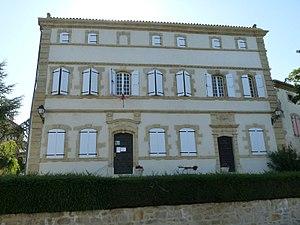
Mairie de Vaux, Haute-Garonne, France
Vaux, encore aussi appelé informellement Le Vaux, est une commune française située dans le département de la Haute-Garonne, en région Occitanie.